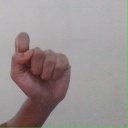
अक्षर: घ